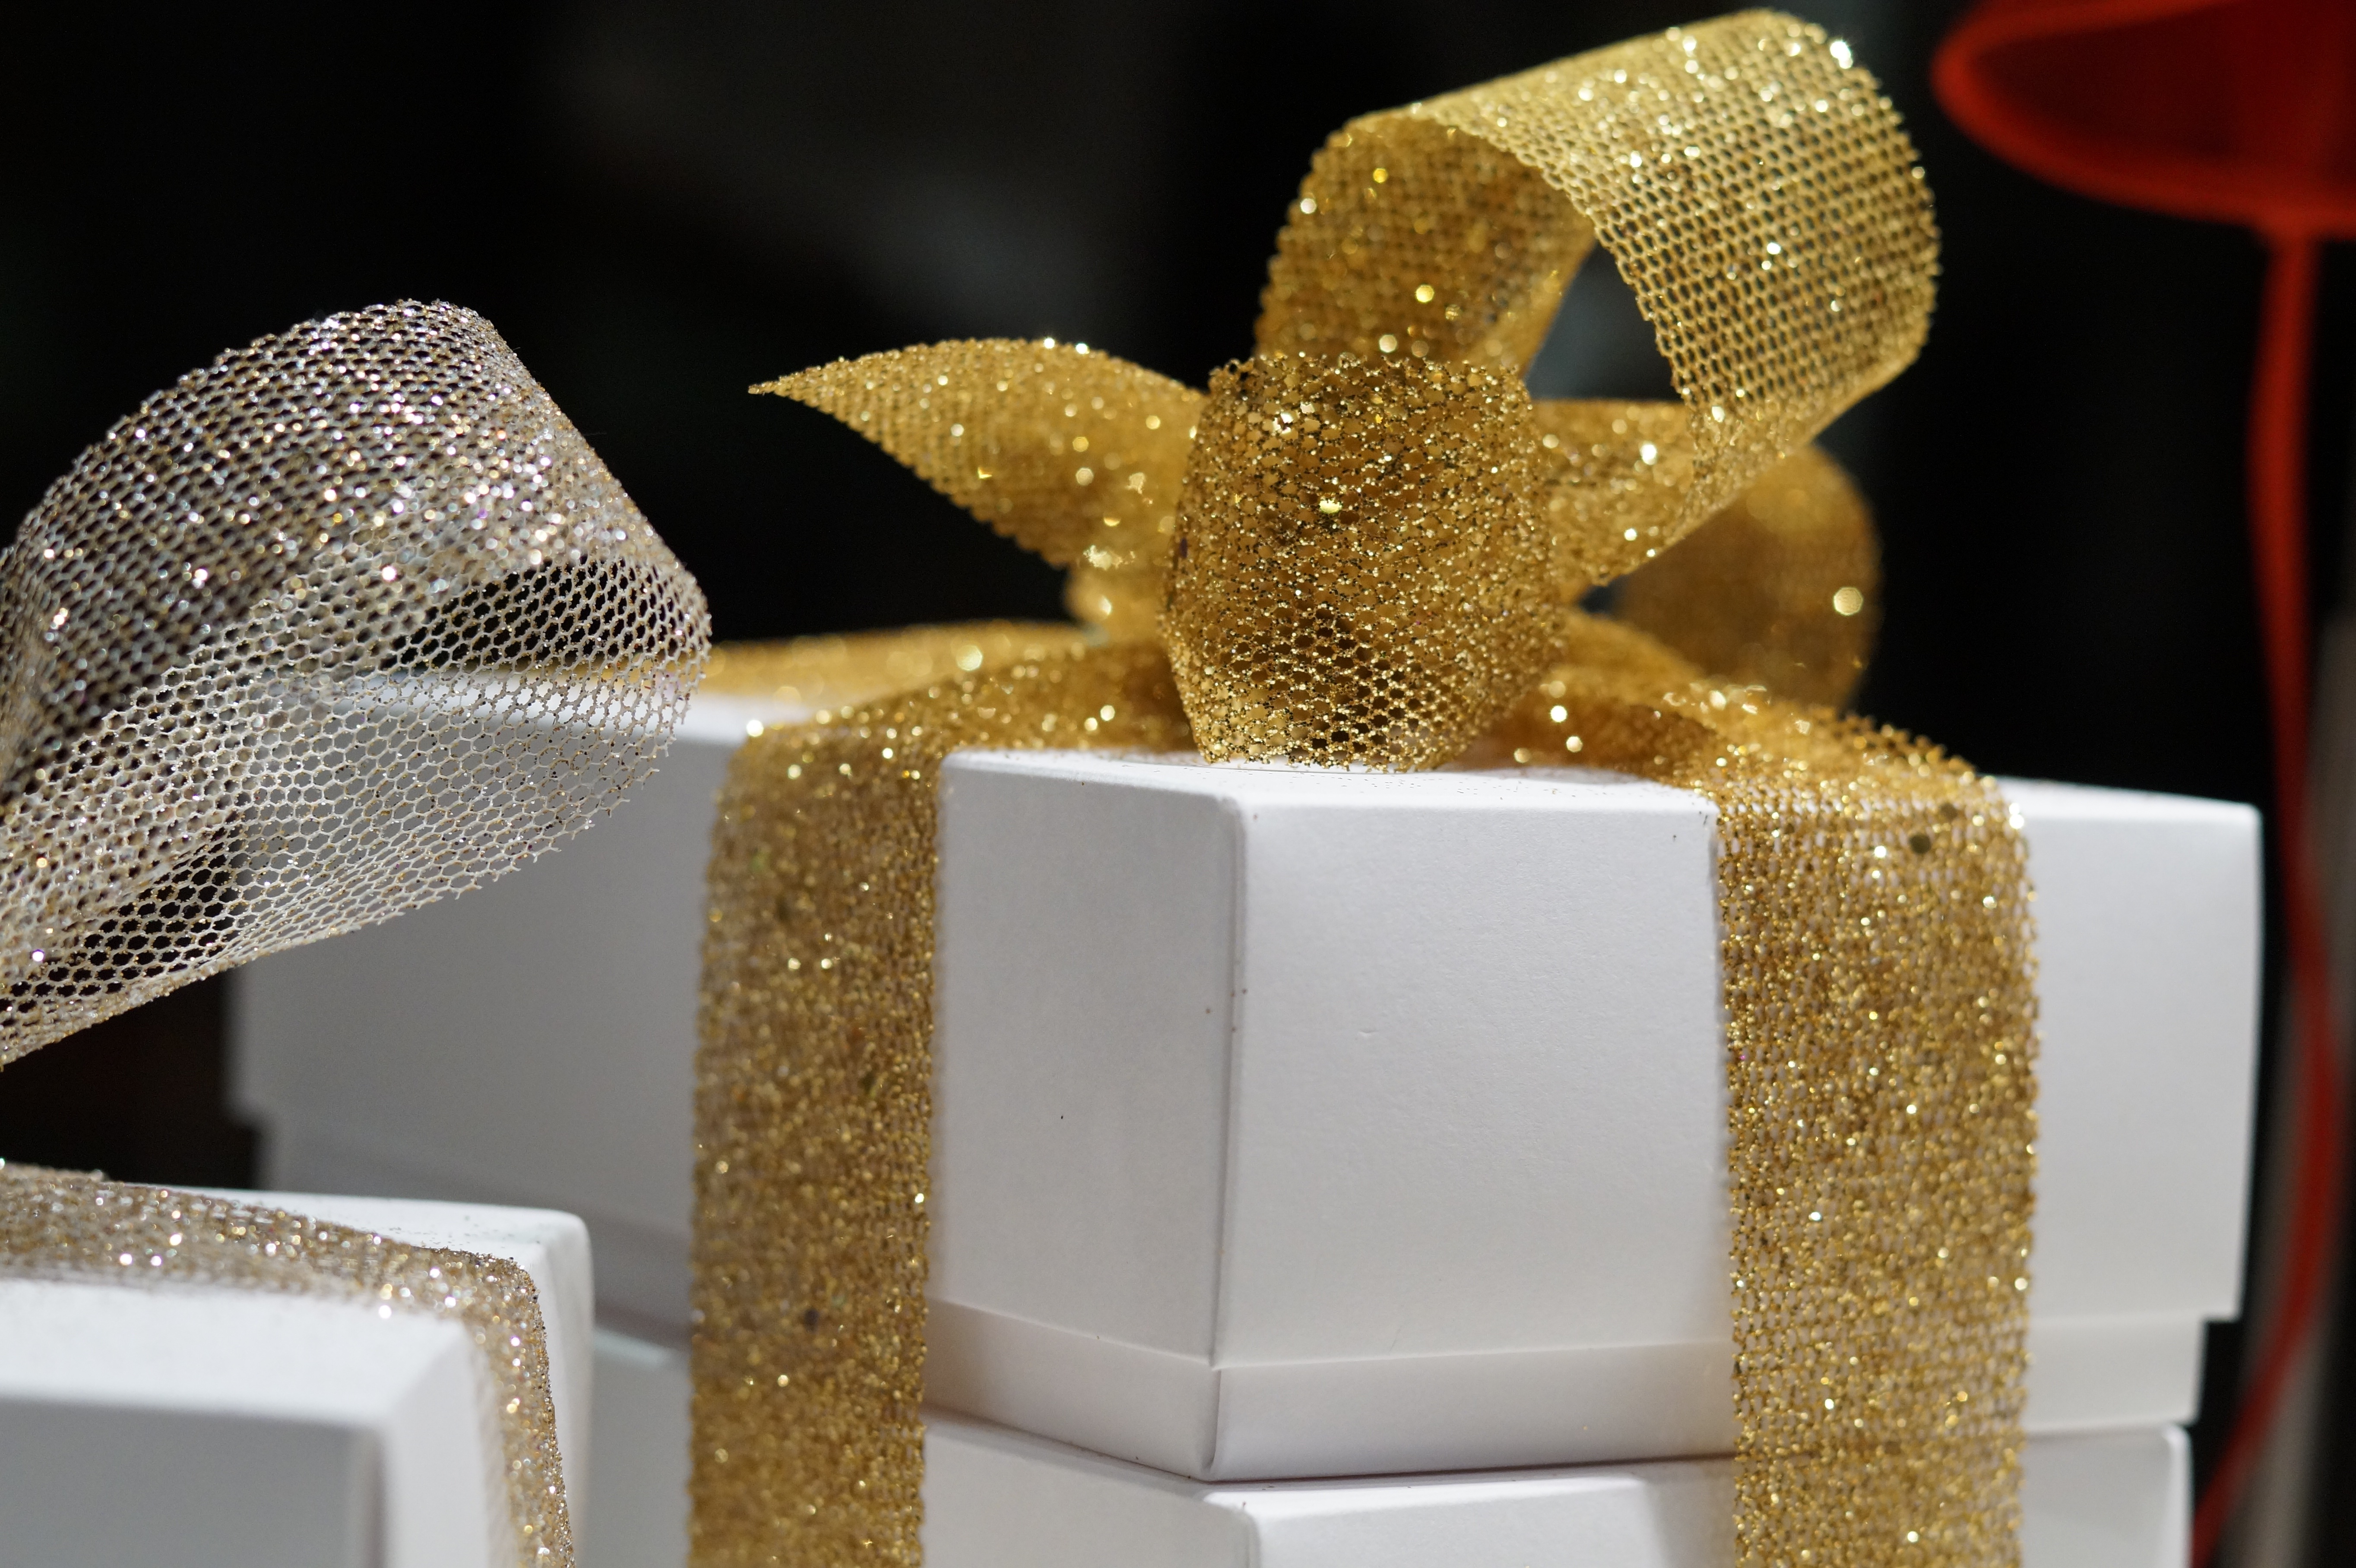
gift, box, closeup, christmas, ribbon, gifts, gold, joy, bow, tape, packaging, surprise, showcase, ku damm, fashion accessory